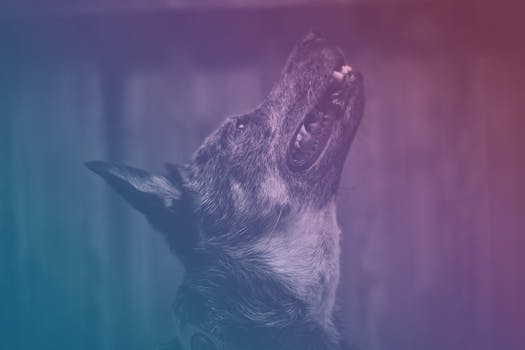
Label: No Watermark